Military history of Russia

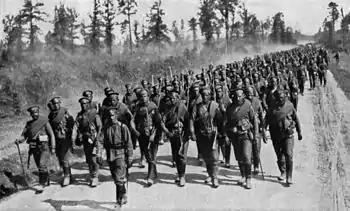
Russian infantry marching to the front during First World War

The military history of Russia has antecedents involving Kievan Rus' and the Rus' principalities that succeeded it, the Mongol invasion of the early 13th century, Russia's numerous wars against Grand Duchy of Lithuania, Crown of the Kingdom of Poland, Sweden, and Ottoman Empire, Prussia (Seven Years' War), France (especially the Napoleonic Wars and the Crimean War). The 20th century saw Russia's involvement in two world wars, as well as smaller military conflicts. During the Cold War, the greatly enlarged armed forces suppressed rebellions in Eastern Europe and became a nuclear superpower hostile to NATO, as well as China after 1960. The post-Cold War military history of the Russian Federation began in 1991.